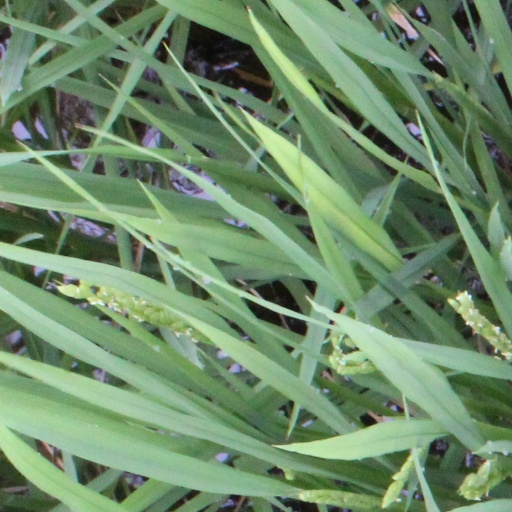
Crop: rice